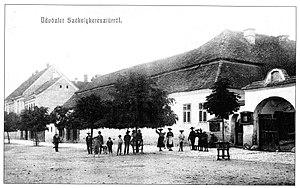
Cristuru Secuiesc est une ville du județ de Harghita, dans le Pays sicule en Transylvanie.